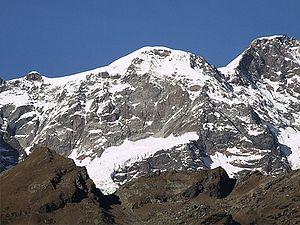
La pointe Parrot est un sommet du massif des Alpes valaisannes, et précisément dans le mont Rose, à 4 434 m d'altitude, à la frontière entre la Suisse et l'Italie.